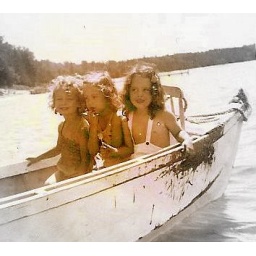
&amp;quot;My mother is the little girl in a boat on the left , out with her cousins.&amp;quot;